Tang Shengjie

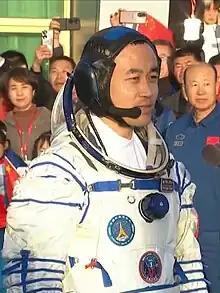
Tang Shengjie

Tang Shengjie (born December 1989) is a Chinese pilot selected as part of the Shenzhou program. He enlisted in the People's Liberation Army (PLA) in September 2008.